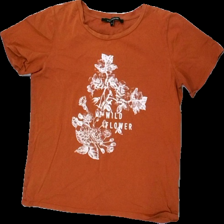
View: front
Type: T-shirt
Category: Ladies
Brand: Kappahl
Colors: Orange
Material: 79% Cotton 21% Nylon
Pattern: Floral print
Cut: Regular, C-collar
Size: M
Season: All
Price range: 50-100
Recommended usage: Reuse
Description: orange t-shirt with print